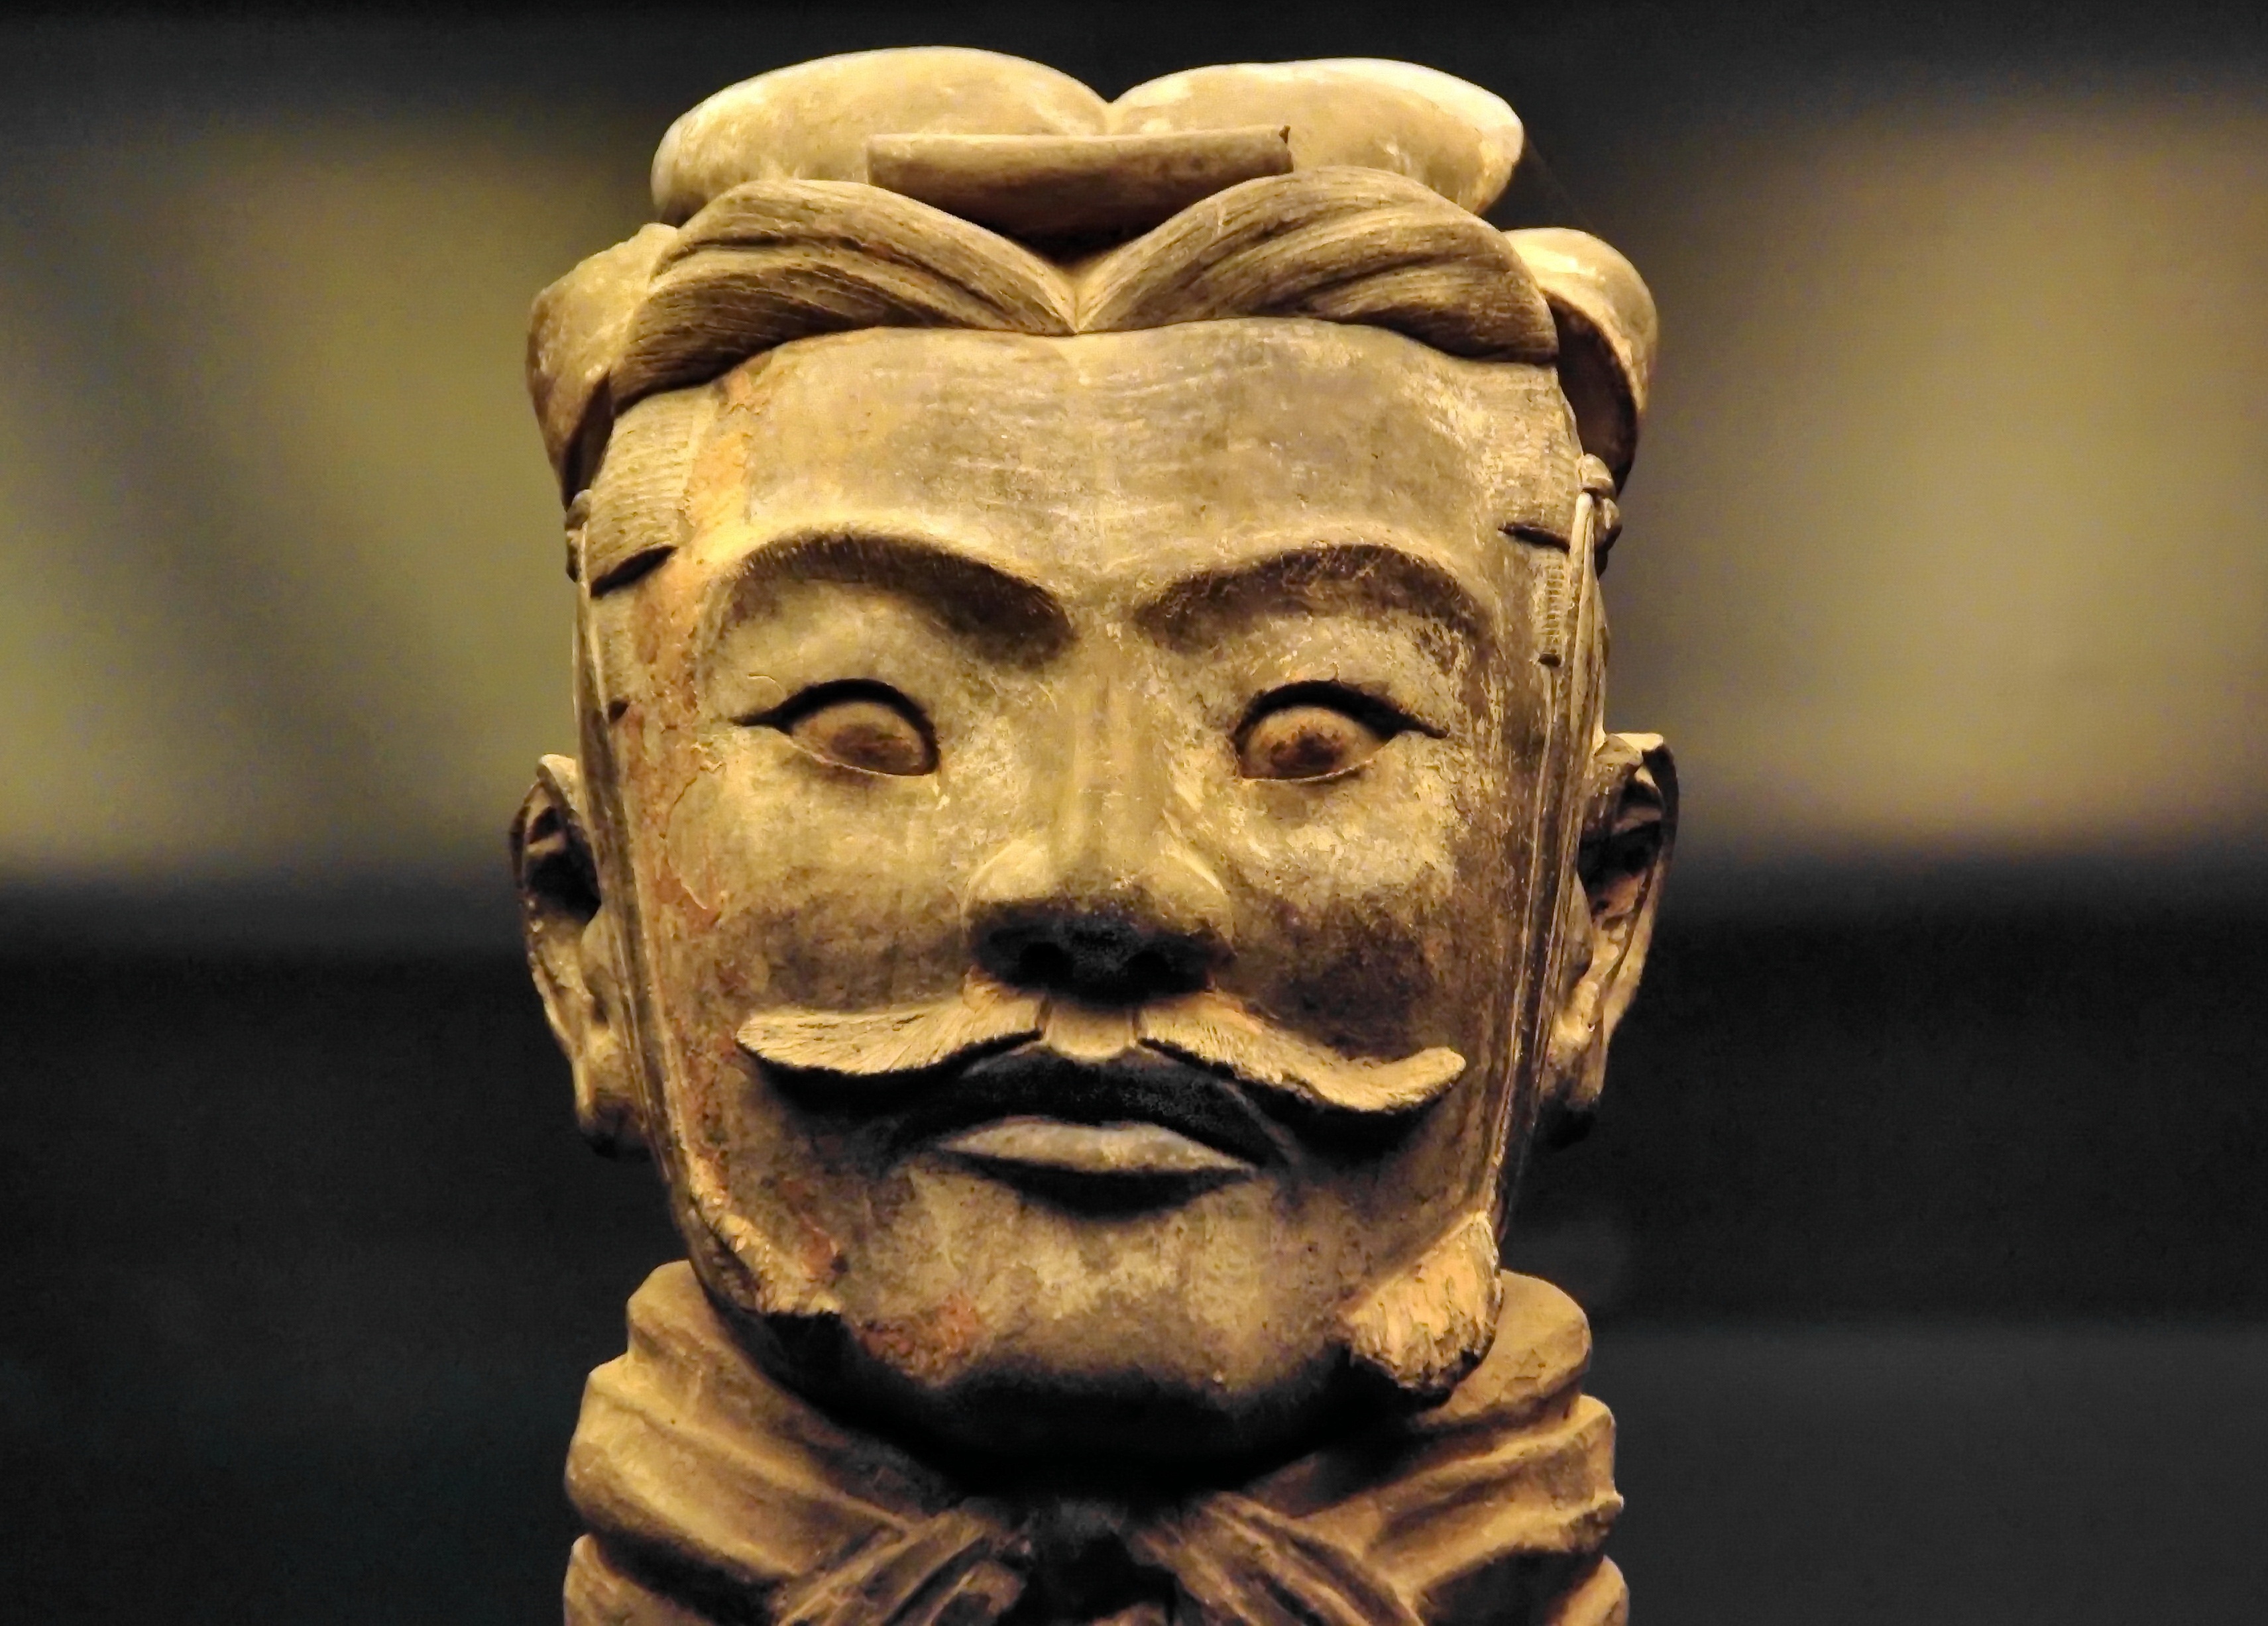
monument, statue, army, terracotta, close up, sculpture, art, temple, head, carving, china, general, xian, ancient history